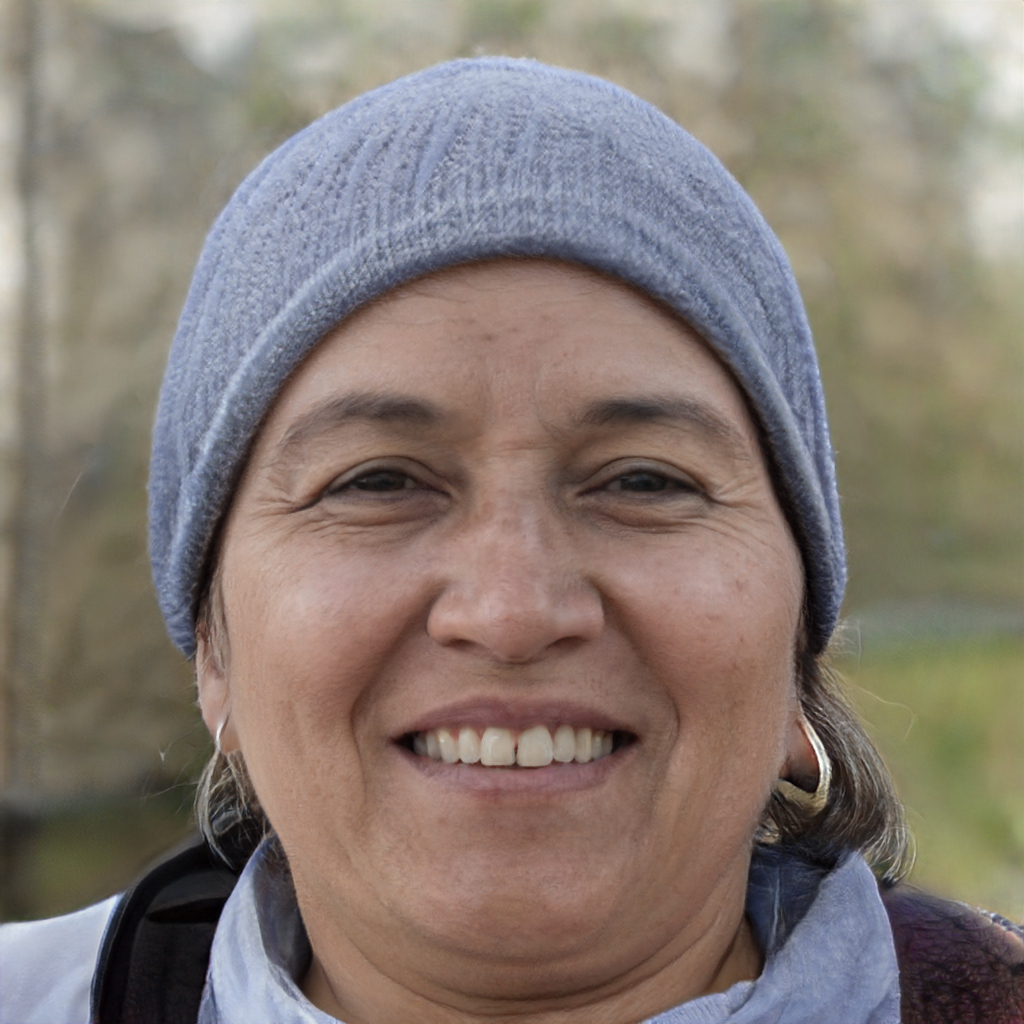
Label: No Watermark